Maryland Air National Guard

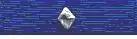
First Sergeant Ribbon

The Maryland Air National Guard First Sergeant Ribbon was a state award to honor First Sergeants of the guard after at least three years of exceptional service. It was discontinued in 2010, but those First Sergeants who received the ribbon prior to that date are authorized to continue to display it.